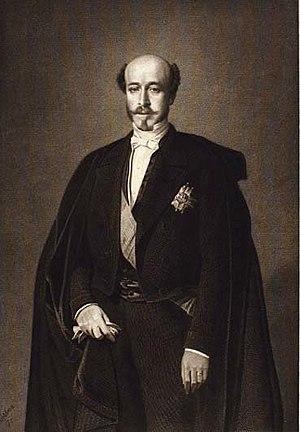
La Compagnie du chemin de fer Grand-Central de France, communément désignée Compagnie du Grand-Central ou plus simplement Grand-Central, est une société anonyme française ferroviaire en activité de 1853 à 1857. Le nom de la société évoque ceux du Grand Junction Railway britannique ou de la Compagnie de chemin de fer du Grand Tronc du Canada.
Cet article dresse la liste des présidents de l’Assemblée nationale française et des chambres assimilées.